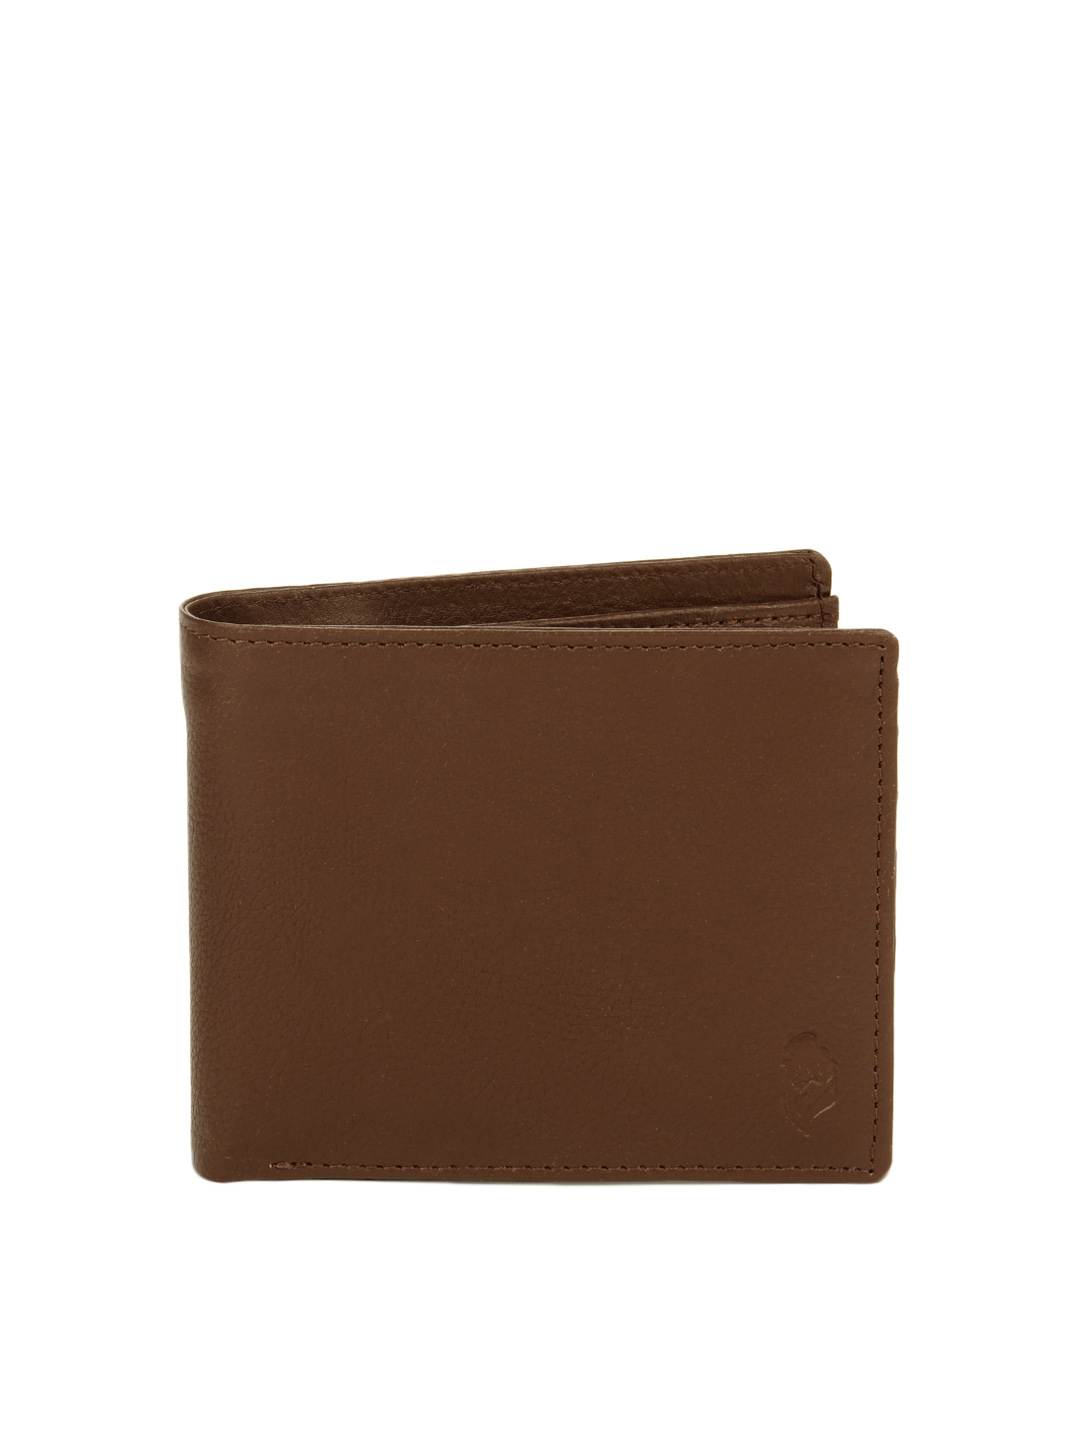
Reid & Taylor Men Brown Wallet
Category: Accessories / Wallets / Wallets
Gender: Men
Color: Brown
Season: Summer 2012
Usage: Casual